Bilevel rail car

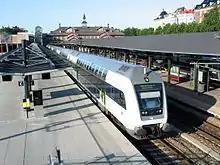
In use by Danske Statsbaner

Historically, bilevel cars were implemented in 1873 and were in use until World War I. In 1993, the railway company "Graz-Köflacher Bahn" started to use 15 cars for suburban transport around the city of Graz. In 1997, the national railway company ÖBB ordered 120 bilevel cars for the use in Eastern Austria and Vienna metropolitan area.